Novika

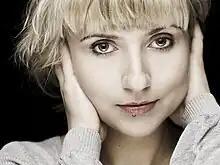
Novika in 2008

Novika (born Katarzyna Nowicka; born 1974) is a Polish vocalist, DJ, and producer. She plays a blend of electro music, deep house, deep techno, and dubtronica.